Vergina Sun

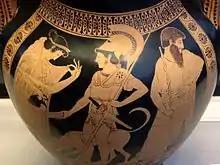
A hoplite with an eight-pointed sun on his left shoulder. Side A of an Ancient Greek Attic red-figure belly-amphora, 500–490 BC, from Vulci, Italy. Staatliche Antikensammlungen, Munich, Germany.

The Vergina Sun, also known as the Star of Vergina, Vergina Star or Argead Star, is a rayed solar symbol first appearing in ancient Greek art of the period between the 6th and 2nd centuries BC. The Vergina Sun proper has sixteen triangular rays, while comparable symbols of the same period variously have sixteen, twelve, eight or (rarely) six rays.